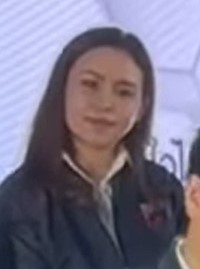
ไตรศุลี ไตรสรณกุล

| name = ไตรศุลี ไตรสรณกุล
| honorific_suffix = ตริตาภรณ์ช้างเผือก|ต.ช., ตริตาภรณ์มงกุฎไทย|ต.ม., เหรียญเงินดิเรกคุณาภรณ์|ร.ง.ภ.
| image = ไตรศุลี ไตรสรณกุล.jpg
| imagesize = 150 px
| order2 = รัฐมนตรีว่าการกระทรวงมหาดไทยของไทย|เลขานุการรัฐมนตรีว่าการกระทรวงมหาดไทย
| headminister2 = อนุทิน ชาญวีรกูล
| primeminister2 = เศรษฐา ทวีสิน
| term_start2 = 13 กันยายน พ.ศ. 2566 ()
| order1 = รายนามโฆษกประจำสำนักนายกรัฐมนตรีของไทย|รองโฆษกประจำสำนักนายกรัฐมนตรี
| term_start1 = 20 สิงหาคม พ.ศ. 2562
| term_end1 = 1 กันยายน พ.ศ.2566 ()
| primeminister1 = พลเอก ประยุทธ์ จันทร์โอชา
| predecessor1 = พลโท วีรชน สุคนธปฏิภาค
| successor1 = คารม พลพรกลาง รัดเกล้า สุวรรณคีรี เกณิกา อุ่นจิตร์
| birth_place = อำเภอเมืองศรีสะเกษ จังหวัดศรีสะเกษ ประเทศไทย
| religion = พุทธ
| party = พรรคภูมิใจไทย|ภูมิใจไทย (2554–ปัจจุบัน)
| alongside1 = รัชดา ธนาดิเรก, ทิพานัน ศิริชนะ
ไตรศุลี ไตรสรณกุล (เกิด 25 เมษายน พ.ศ. 2532) ชื่อเล่น: กวาง เป็นเลขานุการรัฐมนตรีว่าการกระทรวงมหาดไทยของไทย|รัฐมนตรีว่าการกระทรวงมหาดไทย (อนุทิน ชาญวีรกูล) โฆษกกระทรวงมหาดไทย (ประเทศไทย)|กระทรวงมหาดไทย และนายทะเบียนสมาชิกพรรคภูมิใจไทย อดีตรองโฆษกประจำสำนักนายกรัฐมนตรี ไร้ประท้วง บิ๊กตู่กินทุเรียน บ้านน้องกวาง “ไตรศุลี ไตรสรณกุล” กับภารกิจสุดท้าทาย บนเก้าอี้ “รองโฆษกรัฐบาล” ในรัฐบาลของพลเอก ประยุทธ์ จันทร์โอชา และเป็นบุตรสาวของ นาย วิชิต ไตรสรณกุล นายกองค์การบริหารส่วนจังหวัดศรีสะเกษ เปิดชีวิต ‘รองโทรโข่งลุง’ และการทำงานกับคนชื่อ ‘ประยุทธ์’ ศรีสะเกษเปลี่ยน "เสี่ยลาว" ย้ายค่าย "ไตรศุลี" เข้าทำเนียบ
== ประวัติ ==
ไตรศุลี เกิดเมื่อวันที่ 25 เมษายน พ.ศ. 2532 ที่ตำบลตะดอบ อำเภอเมืองศรีสะเกษ จังหวัดศรีสะเกษ รู้มั้ย 'ไตรศุลี' ลูกบ้านใหญ่ศรีสะเกษ เป็นบุตรสาวของนายวิชิต ไตรสรณกุล นักการเมืองท้องถิ่น นายกองค์การบริหารส่วนจังหวัดศรีสะเกษ จบการศึกษาด้านรัฐศาสตร์ระหว่างประเทศ จากมหาวิทยาลัยธรรมศาสตร์
ในระยะแรก ไตรศุลี ไม่ได้มีความสนใจในงานการเมือง แต่ต่อมาได้รับการทาบทามจากพรรคภูมิใจไทยและการสนับสนุนจากบิดา จึงตัดสินใจลงสมัครรับเลือกตั้งสมาชิกสภาผู้แทนราษฎรแบบบัญชีรายชื่อเป็นครั้งแรก ในการเลือกตั้งสมาชิกสภาผู้แทนราษฎรไทยเป็นการทั่วไป พ.ศ. 2562 ลำดับที่ 30 แม้จะไม่ได้รับเลือกตั้งในการลงสมัครครั้งนี้ แต่ไตรศุลี ได้รับการแต่งตั้งเป็นรองโฆษกประจำสำนักนายกรัฐมนตรี ในรัฐบาลของพลเอก ประยุทธ์ จันทร์โอชา|พลเอก ประยุทธ์ จันทรโอชา ในสัดส่วนของพรรคภูมิใจไทย
ไตรศุลี จึงมีบทบาททางการเมืองมากขึ้นจากการเป็นผู้แถลงข่าวหลังการประชุมคณะรัฐมนตรี
ในปี 2566 ไตรศุลี ได้รับแต่งตั้งเป็นเลขานุการรัฐมนตรีว่าการกระทรวงมหาดไทย ครม.เศรษฐา เห็นชอบตั้ง ขรก.การเมือง 34 ตำแหน่ง - ชัย วัชรงค์ โฆษกป้ายแดง
== เครื่องราชอิสริยาภรณ์ ==
ราชกิจจานุเบกษา, พระบรมราชโองการ ประกาศ เรื่อง พระราชทานเครื่องราชอิสริยาภรณ์อันเป็นที่เชิดชูยิ่งช้างเผือกและเครื่องราชอิสริยาภรณ์อันมีเกียรติยศยิ่งมงกุฎไทย ชั้นต่ำกว่าสายสะพาย ประจำปี ๒๕๖๗, เล่ม ๑๔๑ ตอนพิเศษ ๓ ข หน้า ๔, ๑๓ สิงหาคม ๒๕๖๗
ราชกิจจานุเบกษา, พระบรมราชโองการ ประกาศ เรื่อง พระราชทานเครื่องราชอิสริยาภรณ์อันเป็นที่เชิดชูยิ่งช้างเผือกและเครื่องราชอิสริยาภรณ์อันมีเกียรติยศยิ่งมงกุฎไทย ประจำปี ๒๕๖๕, เล่ม ๑๔๐ ตอนพิเศษ ๑ ข หน้า ๓, ๒๐ พฤศจิกายน ๒๕๖๖
ราชกิจจานุเบกษา, ประกาศสำนักนายกรัฐมนตรี เรื่อง พระราชทานเครื่องราชอิสริยาภรณ์อันเป็นที่สรรเสริญยิ่งดิเรกคุณาภรณ์ ประจำปี ๒๕๖๓, เล่ม ๑๓๘ ตอนพิเศษ ๒ ข หน้า ๕๒, ๒๙ มกราคม ๒๕๖๔
== อ้างอิง ==
หมวดหมู่:บุคคลจากอำเภอเมืองศรีสะเกษ
หมวดหมู่:สกุลไตรสรณกุล
หมวดหมู่:นักการเมืองสตรีชาวไทย
หมวดหมู่:พรรคภูมิใจไทย
หมวดหมู่:บุคคลจากคณะรัฐศาสตร์ มหาวิทยาลัยธรรมศาสตร์
หมวดหมู่:ผู้ได้รับเครื่องราชอิสริยาภรณ์ ต.ช.
หมวดหมู่:ผู้ได้รับเครื่องราชอิสริยาภรณ์ ต.ม.